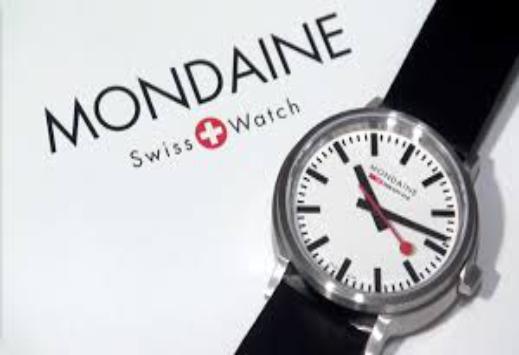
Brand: mondaine
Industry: Food